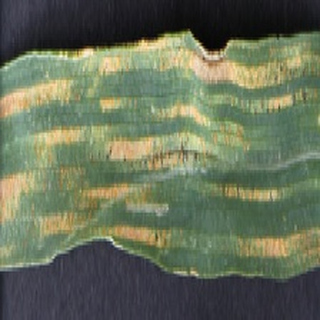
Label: wheat_yellow_rust